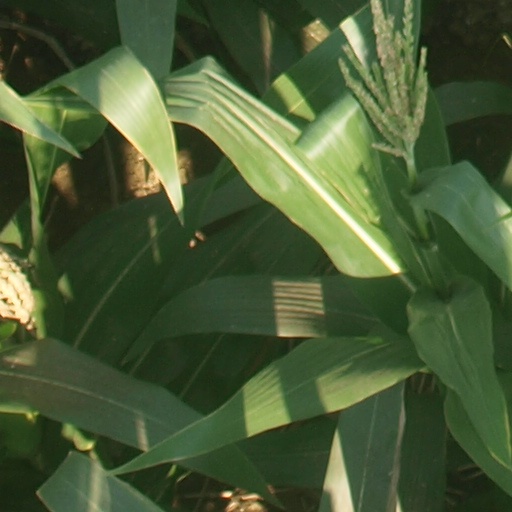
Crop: maize; corn